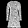
Label: Dress